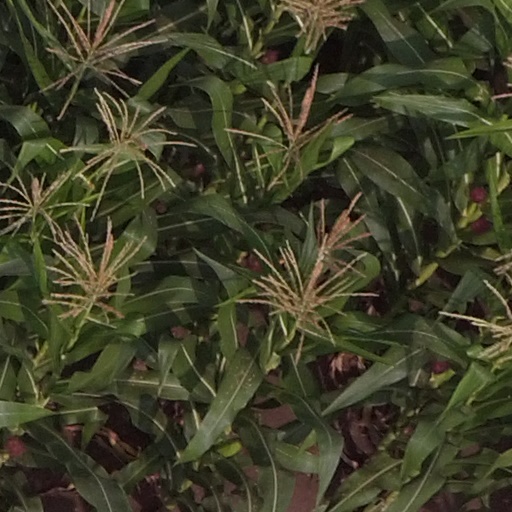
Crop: maize; corn